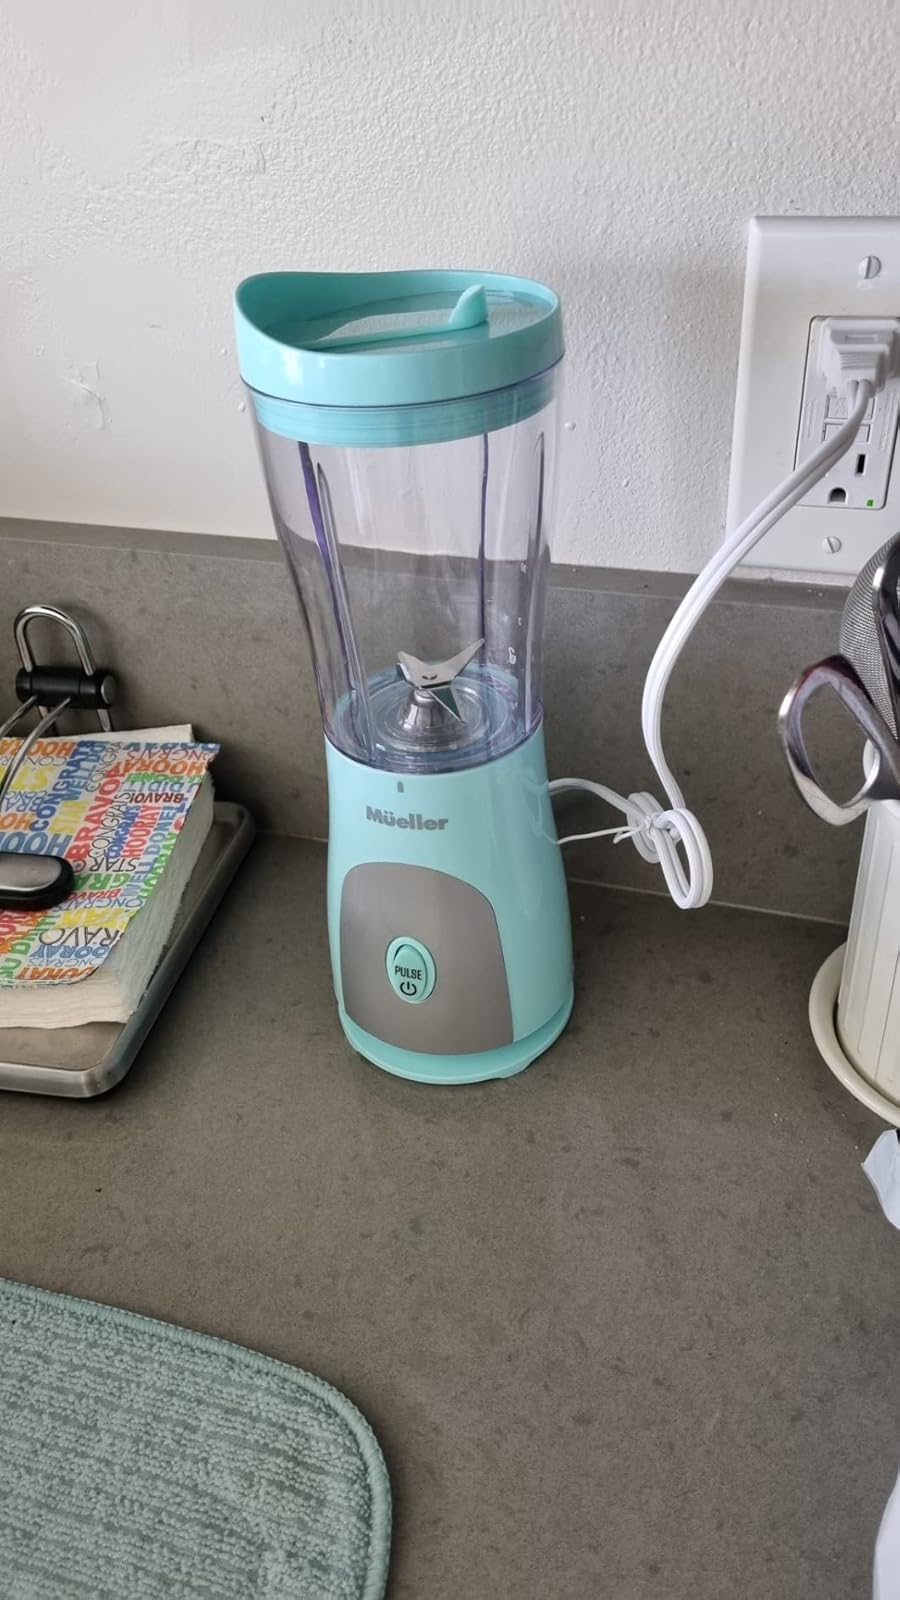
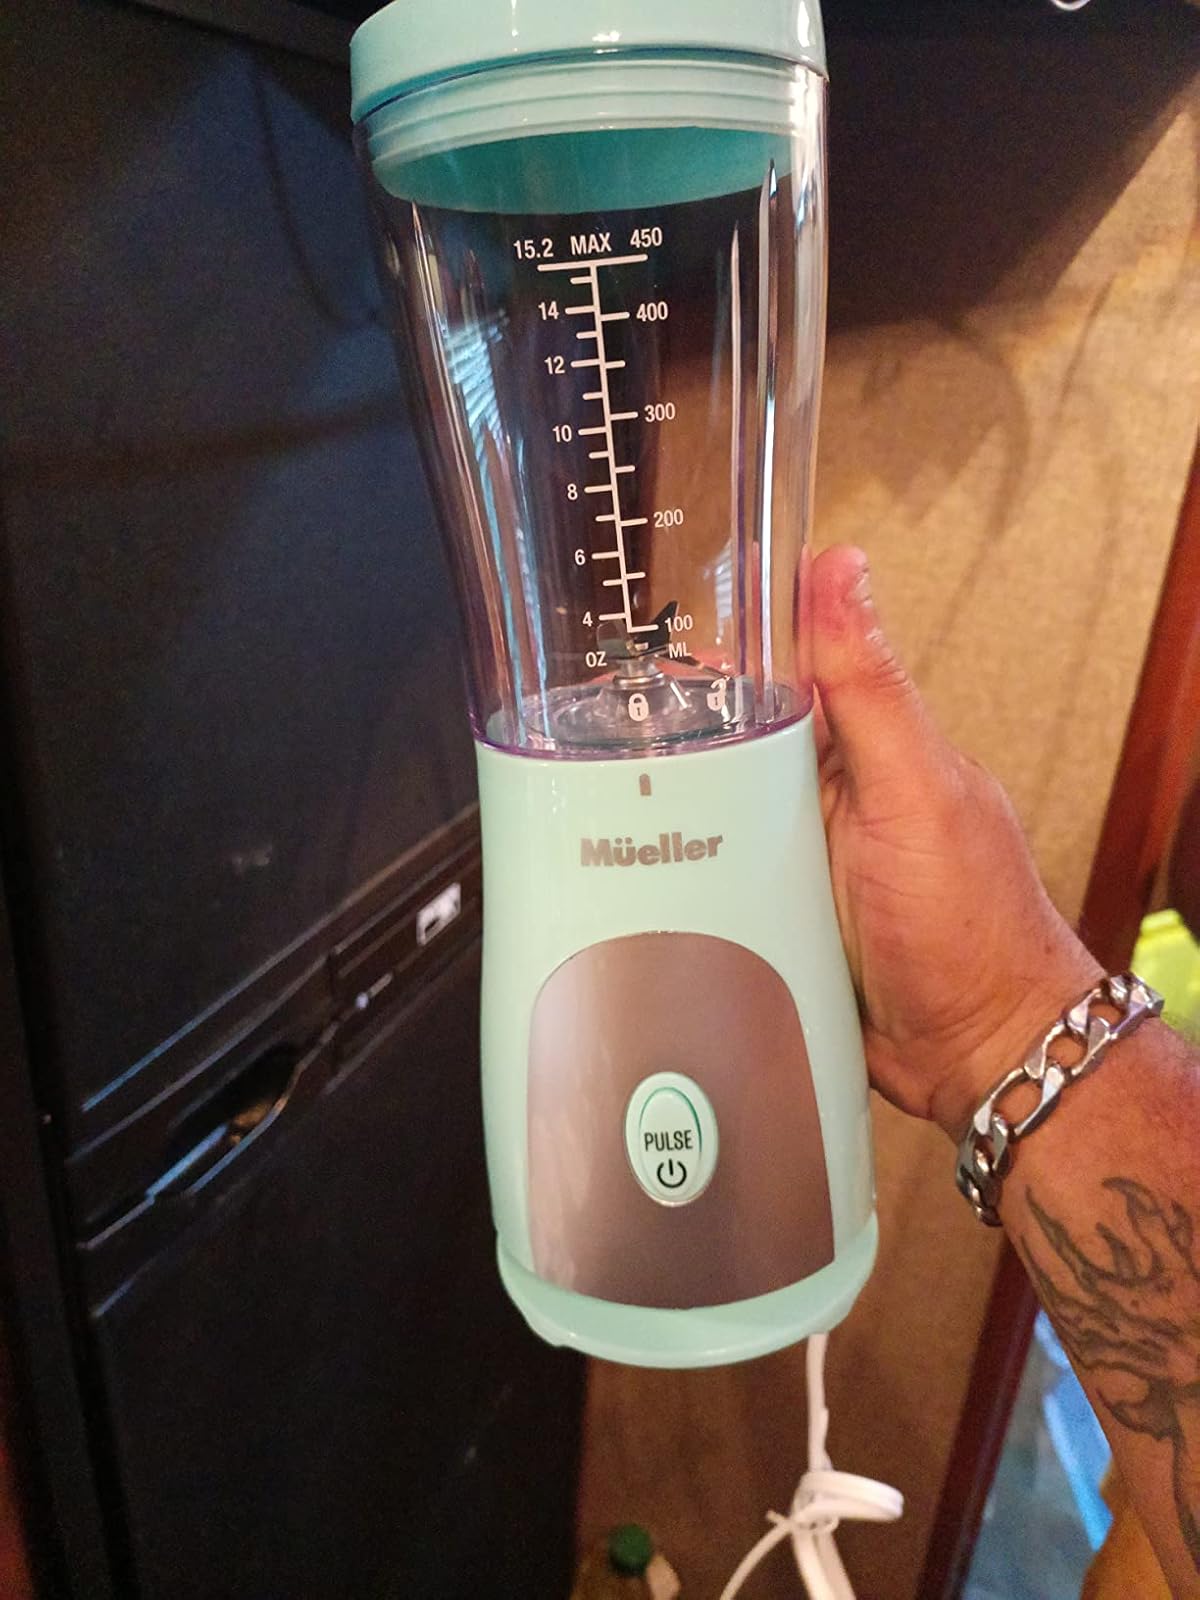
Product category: items_blender
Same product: yes